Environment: real
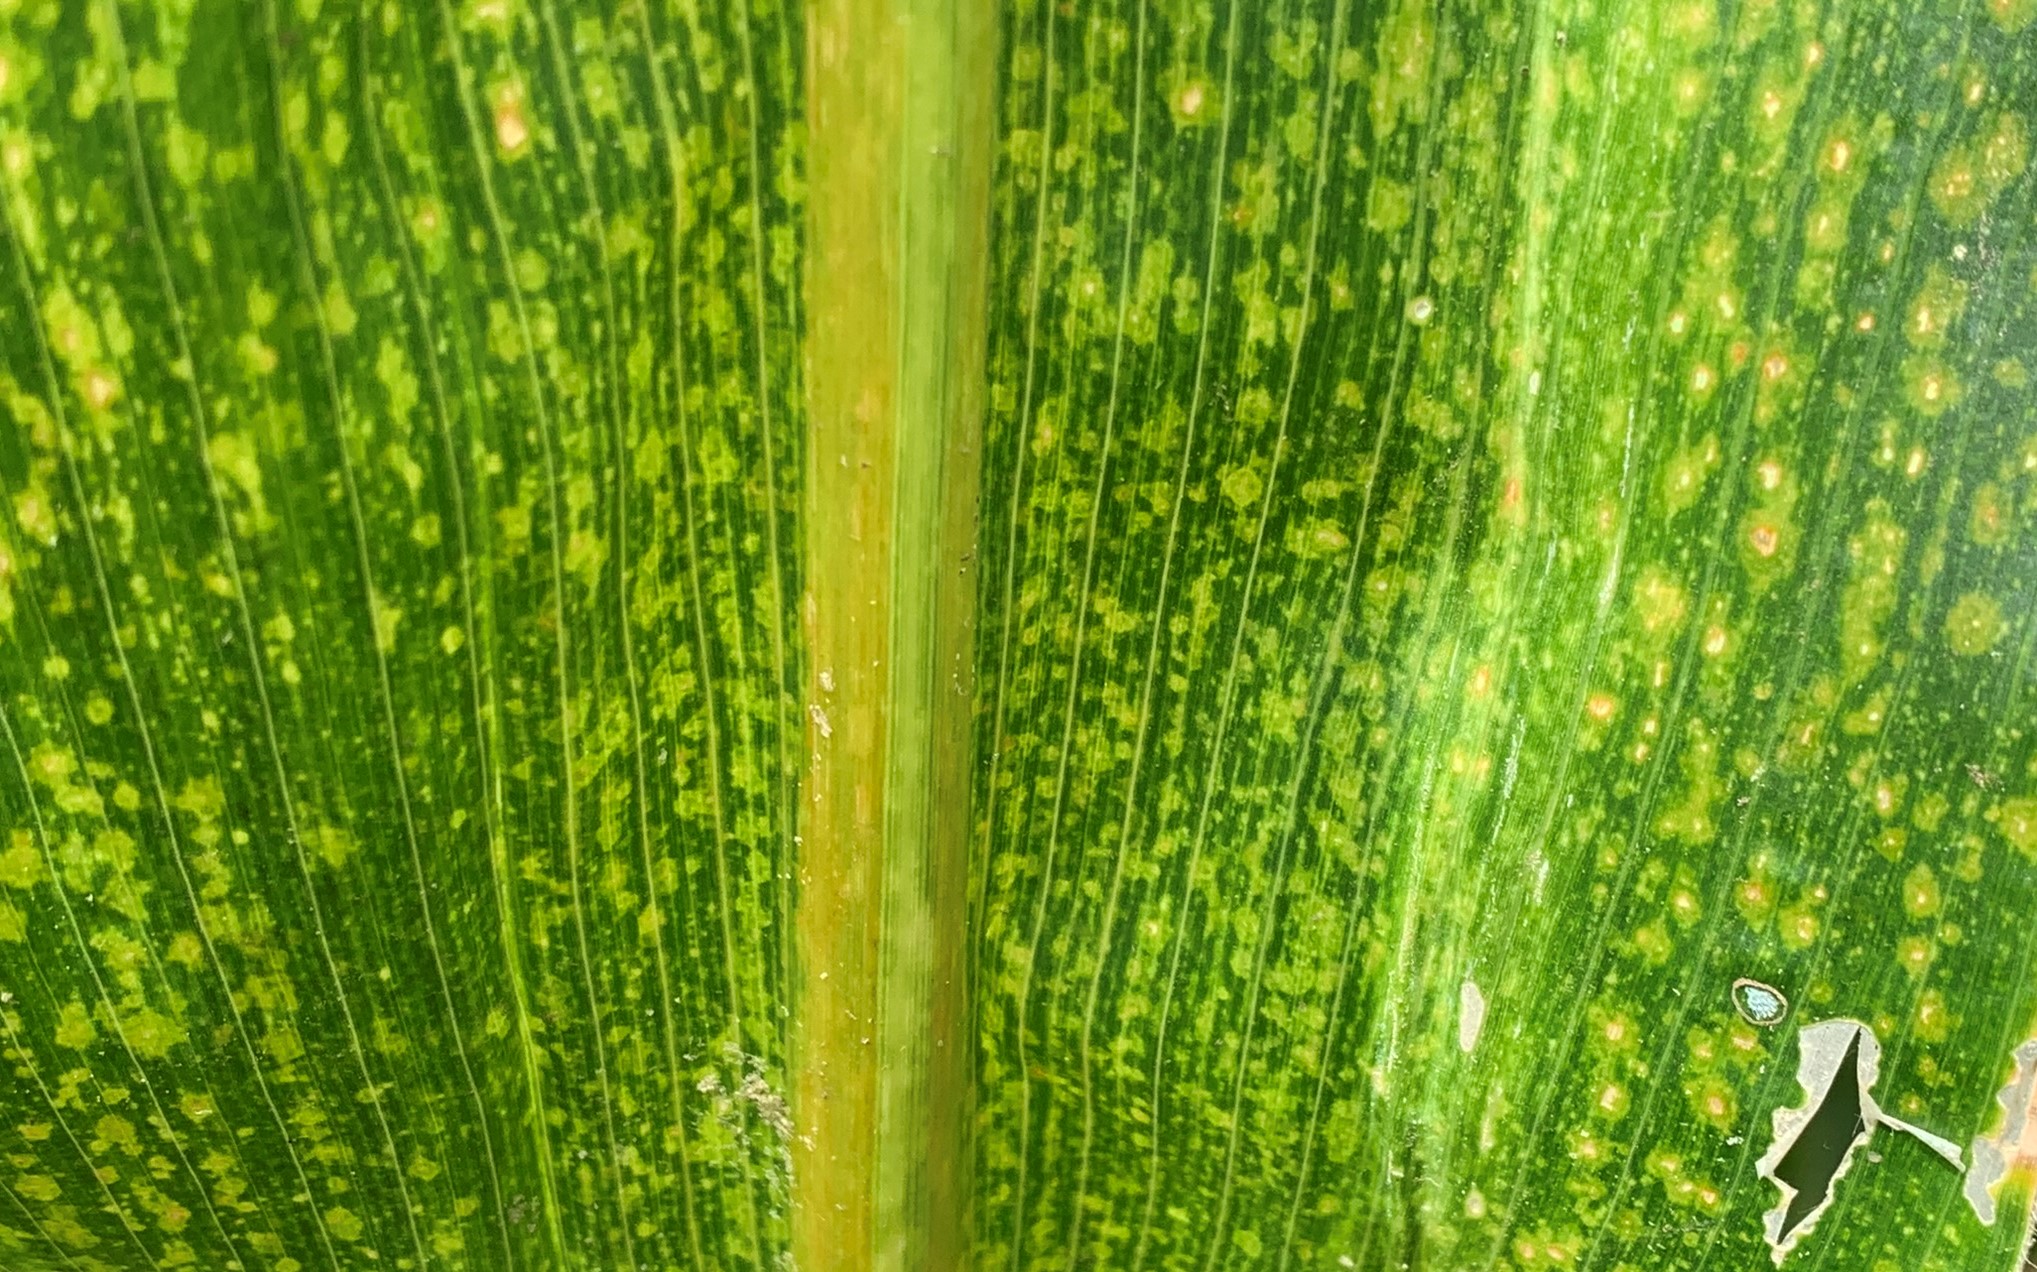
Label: lethal_necrosis